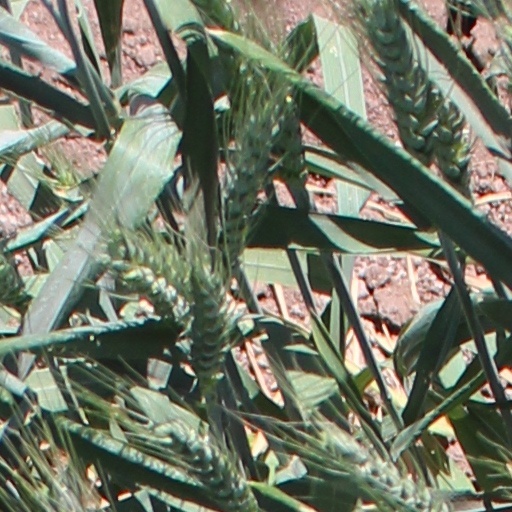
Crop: wheat